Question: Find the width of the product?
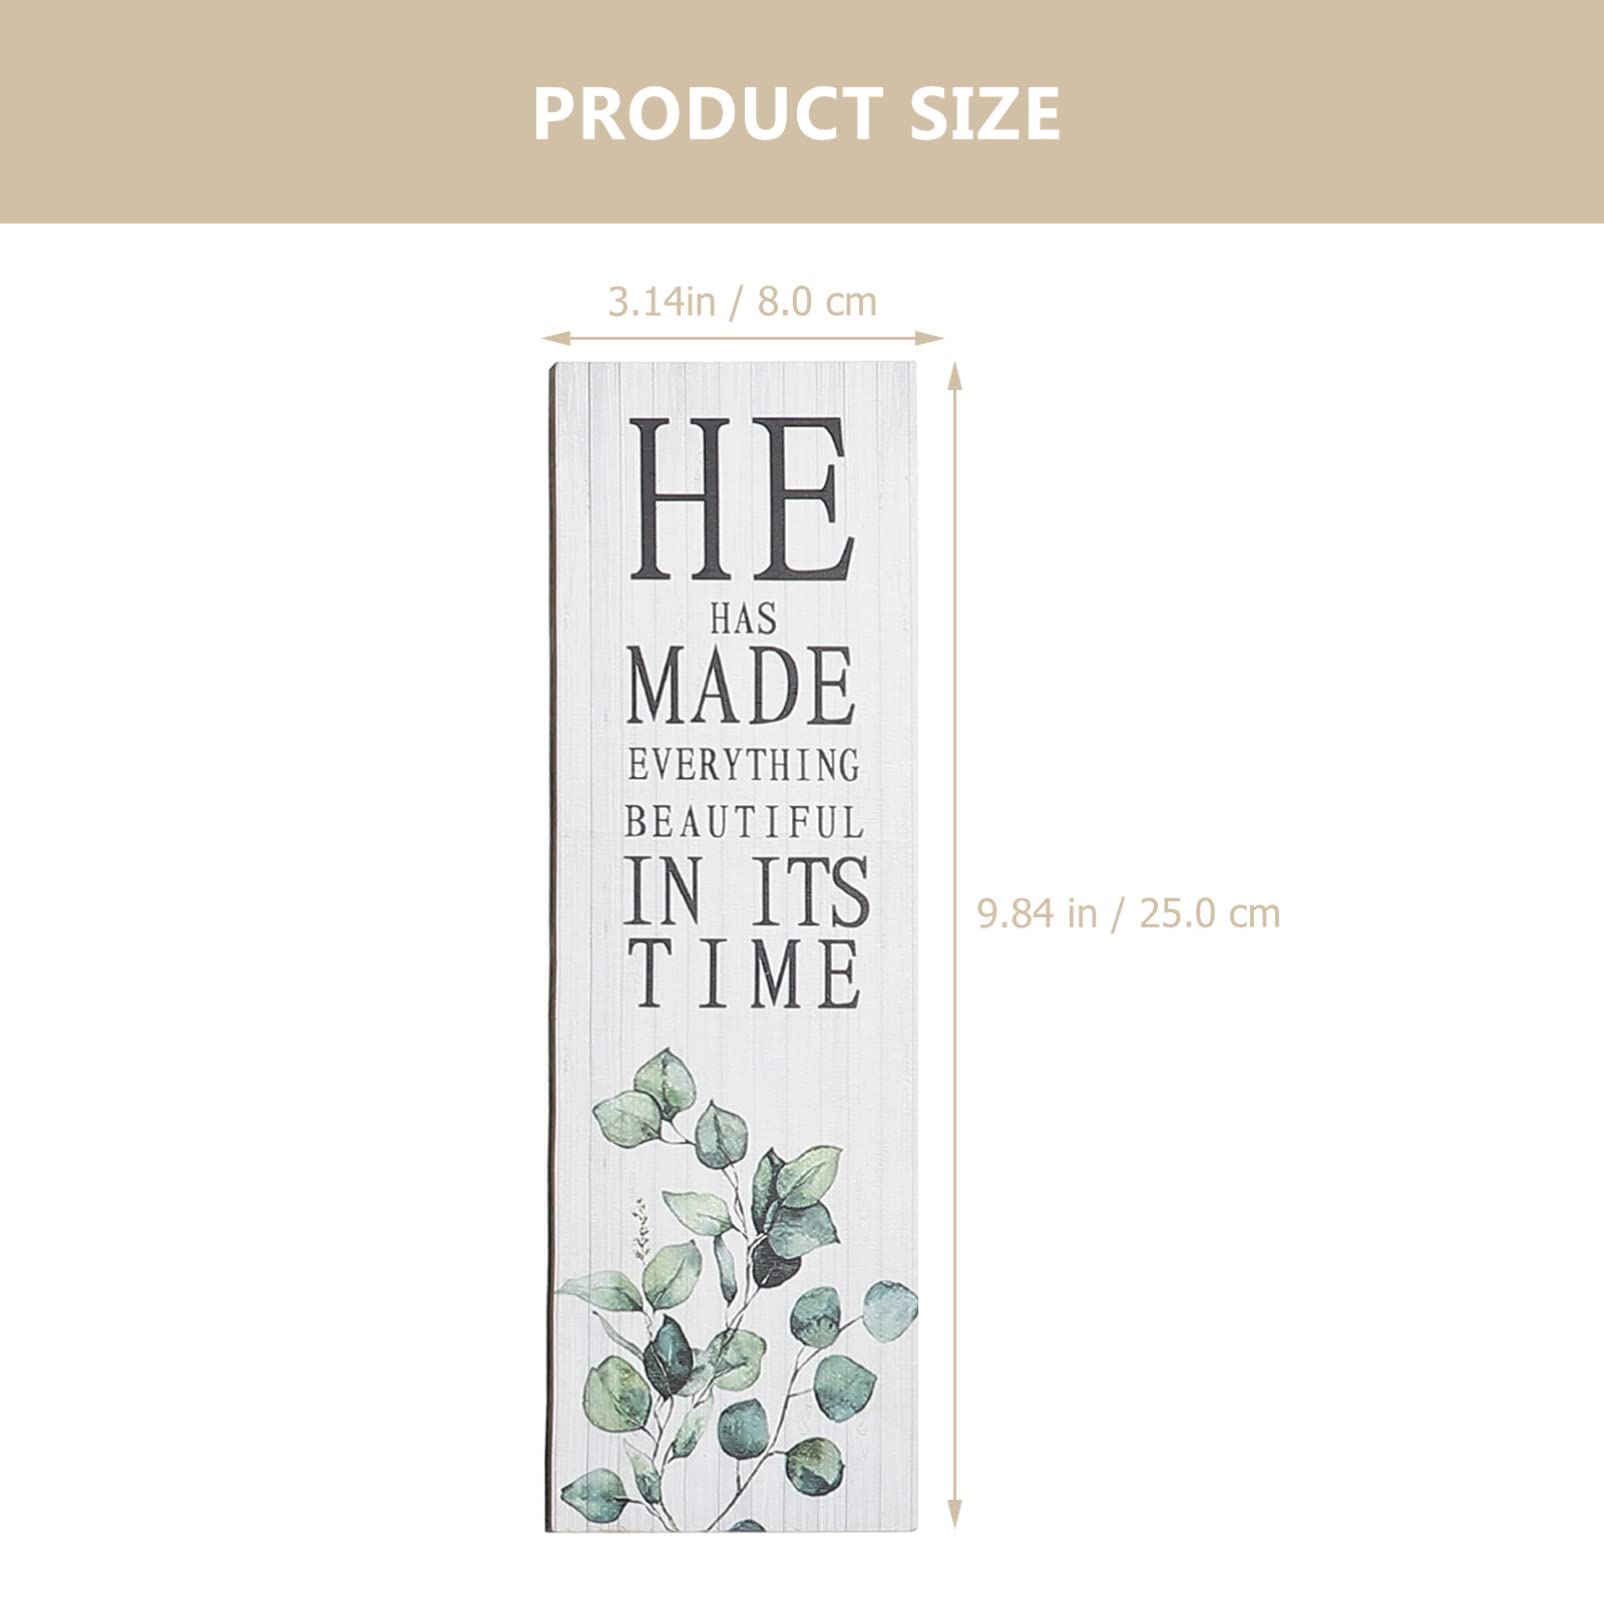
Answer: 3.14 inch